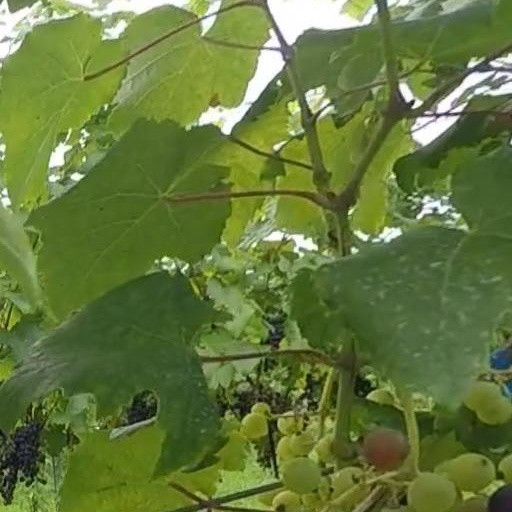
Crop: grape